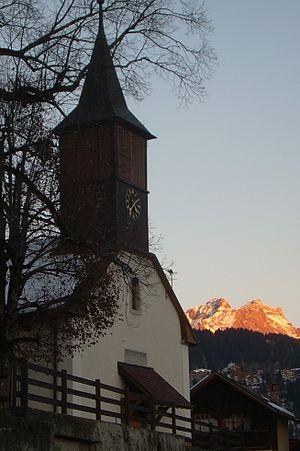
TEmple de Huémoz
Ollon est une commune suisse du canton de Vaud située dans le district d'Aigle, dans le Chablais vaudois.
Villars-sur-Ollon est une localité et une station de sports d'hiver de la commune d'Ollon. Elle est située dans les Préalpes vaudoises en Suisse.
Huémoz est une localité de la commune d’Ollon, dans la région du Chablais vaudois, en Suisse.